NGC 92

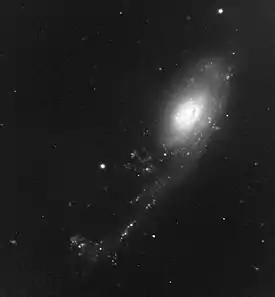
H-alpha image of NGC 92 with VLT

NGC 92 is a highly warped interacting unbarred spiral galaxy in Robert's Quartet; it is interacting with three neighbouring galaxies NGC 87, NGC 88 and NGC 89.